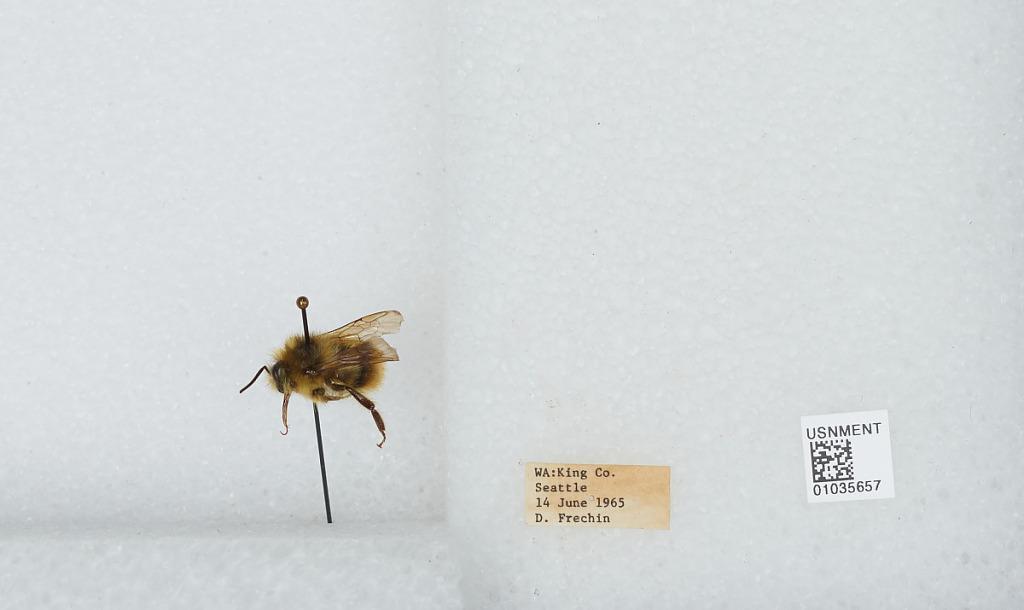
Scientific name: Bombus (Pyrobombus) mixtus Cresson
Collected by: D. Frechin
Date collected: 1965-6-14
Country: United States
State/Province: Washington
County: King
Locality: Seattle
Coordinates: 47.6097, -122.333